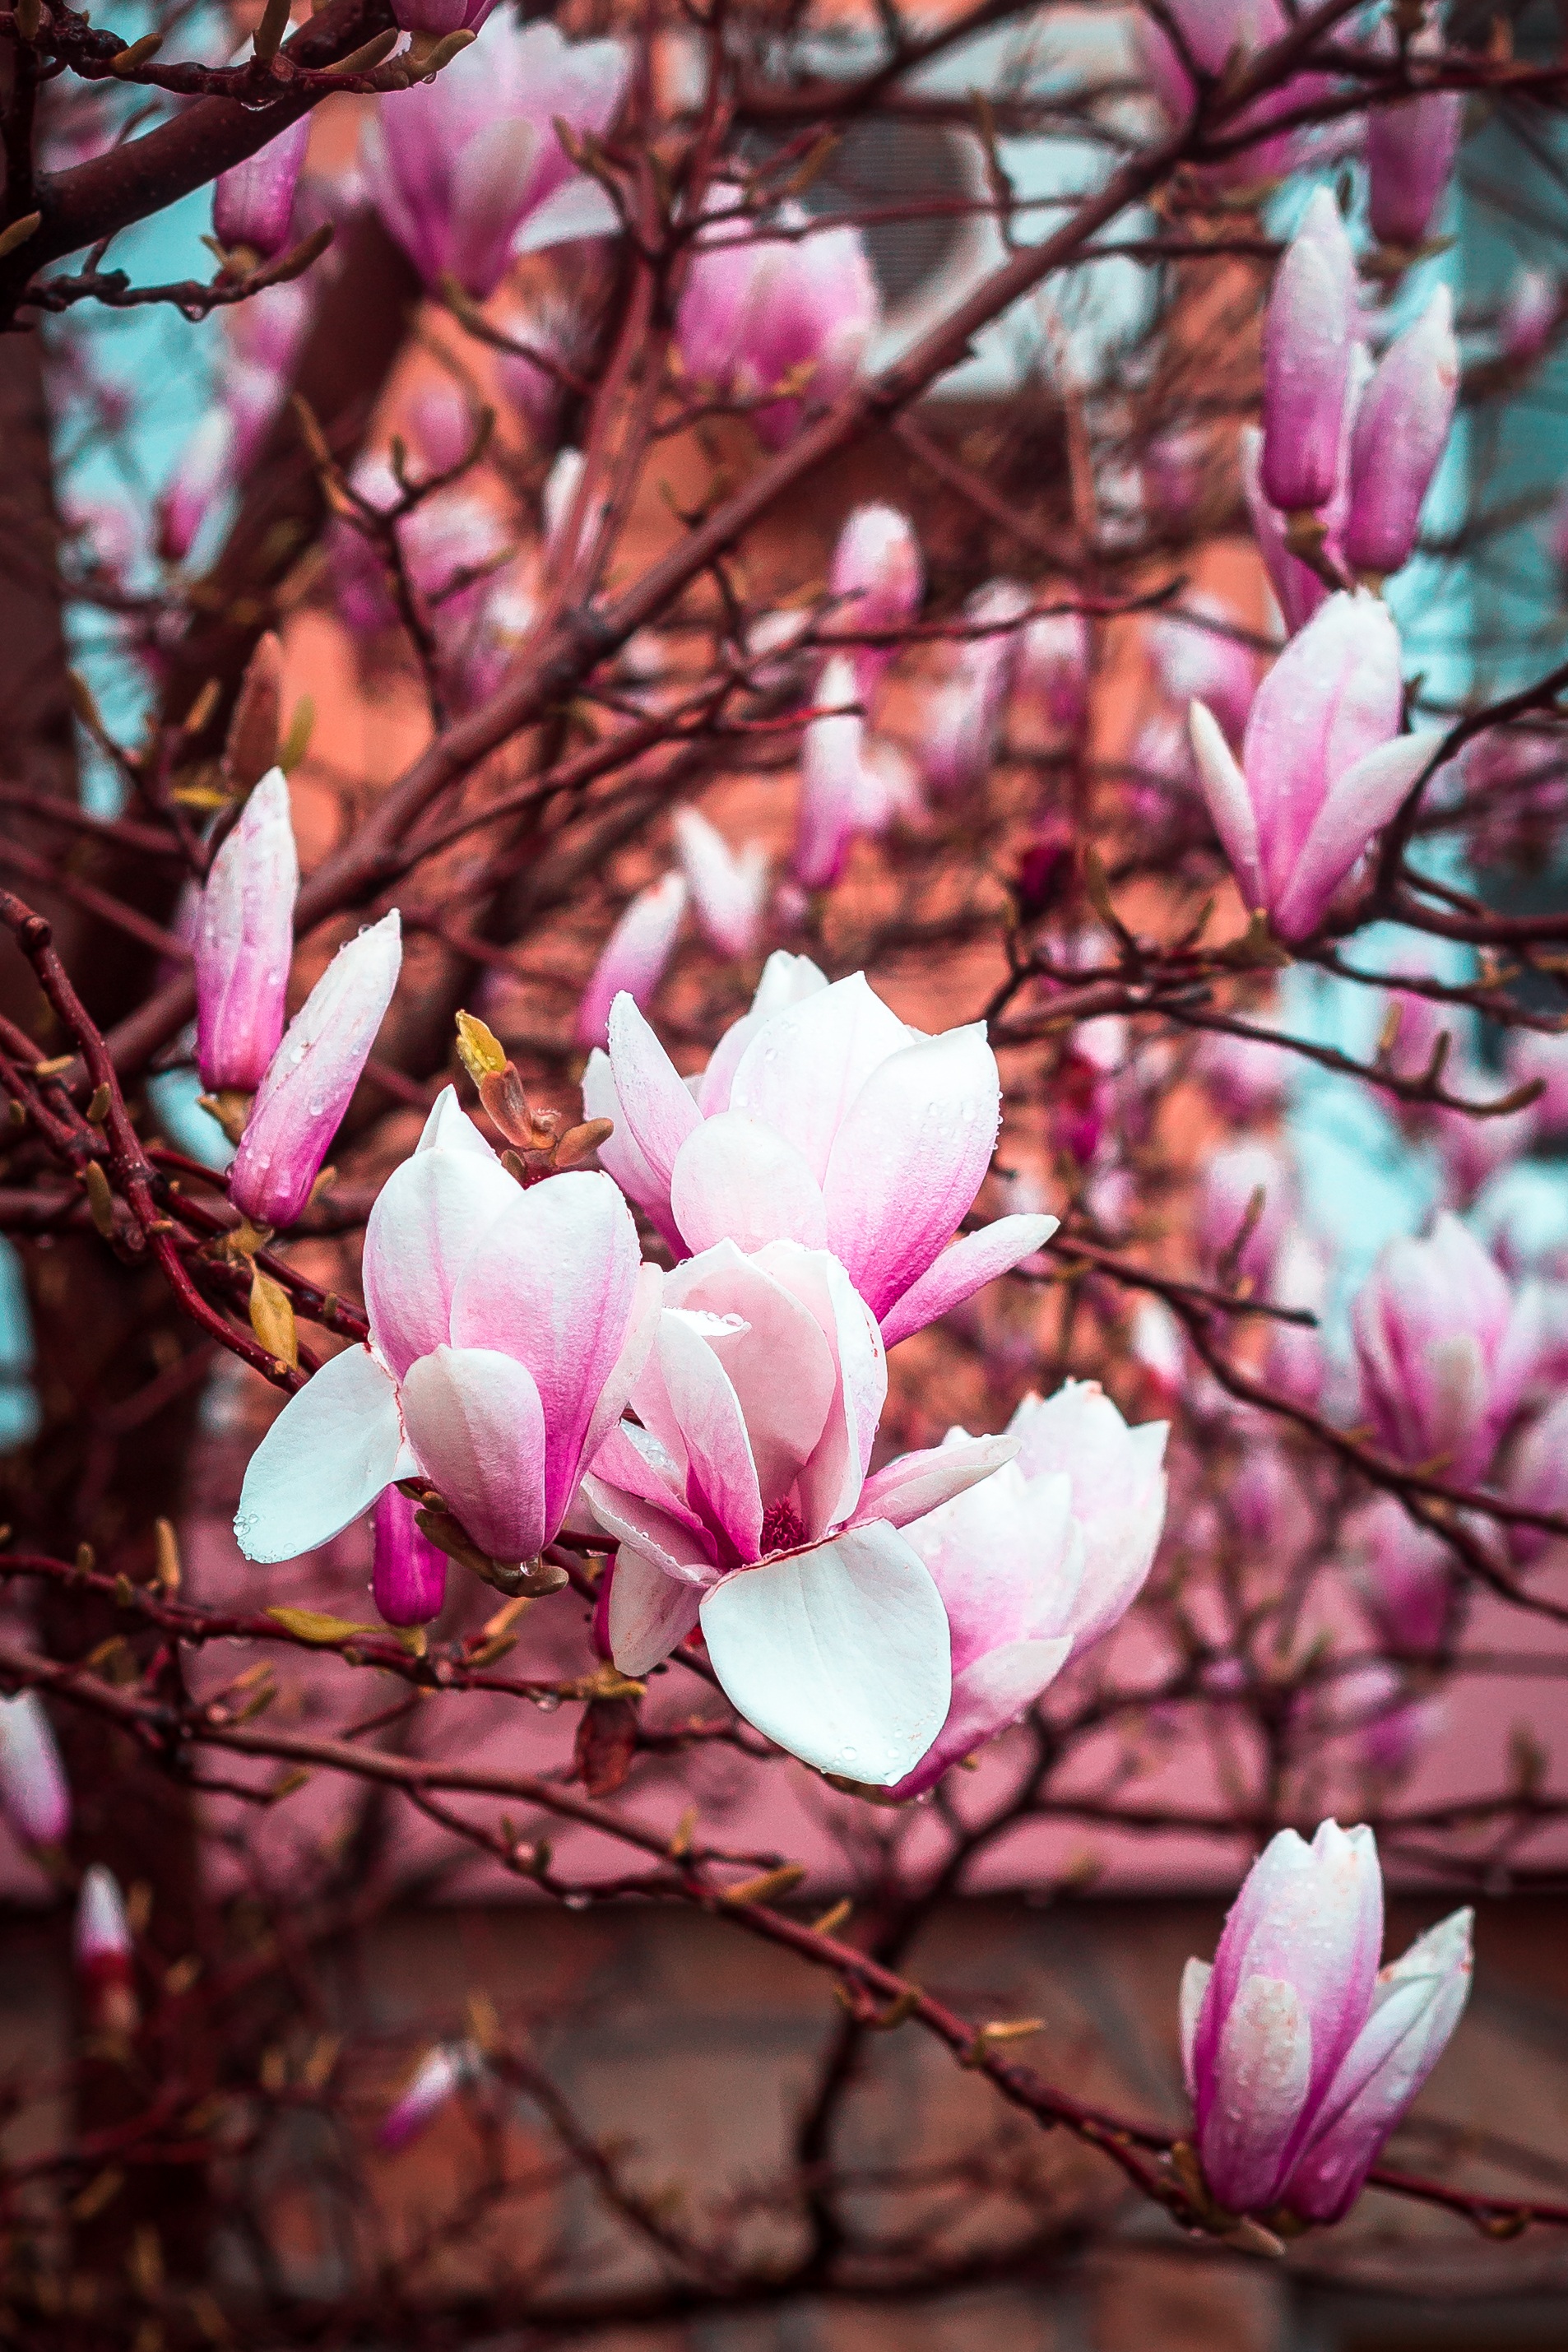
tree, nature, branch, blossom, light, plant, flower, petal, bloom, spring, botany, pink, flora, season, flowers, trees, shrub, magnolia, flowering plant, the buds, dissolved, land plant, magnolia family, spring flowering